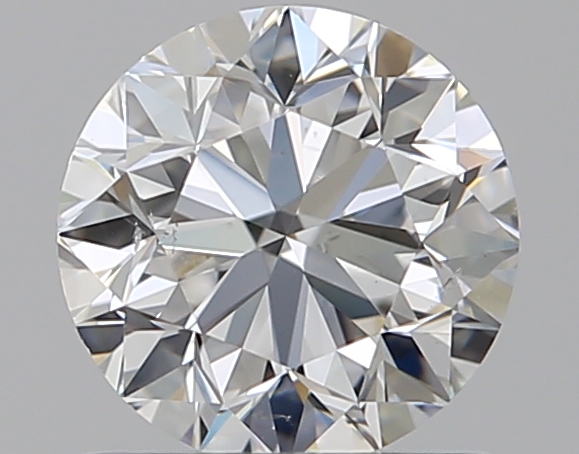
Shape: round
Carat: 0.9
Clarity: SI1
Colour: F
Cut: VG
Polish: EX
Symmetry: EX
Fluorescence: N
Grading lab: GIA
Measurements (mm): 6.02 x 6.04 x 3.89